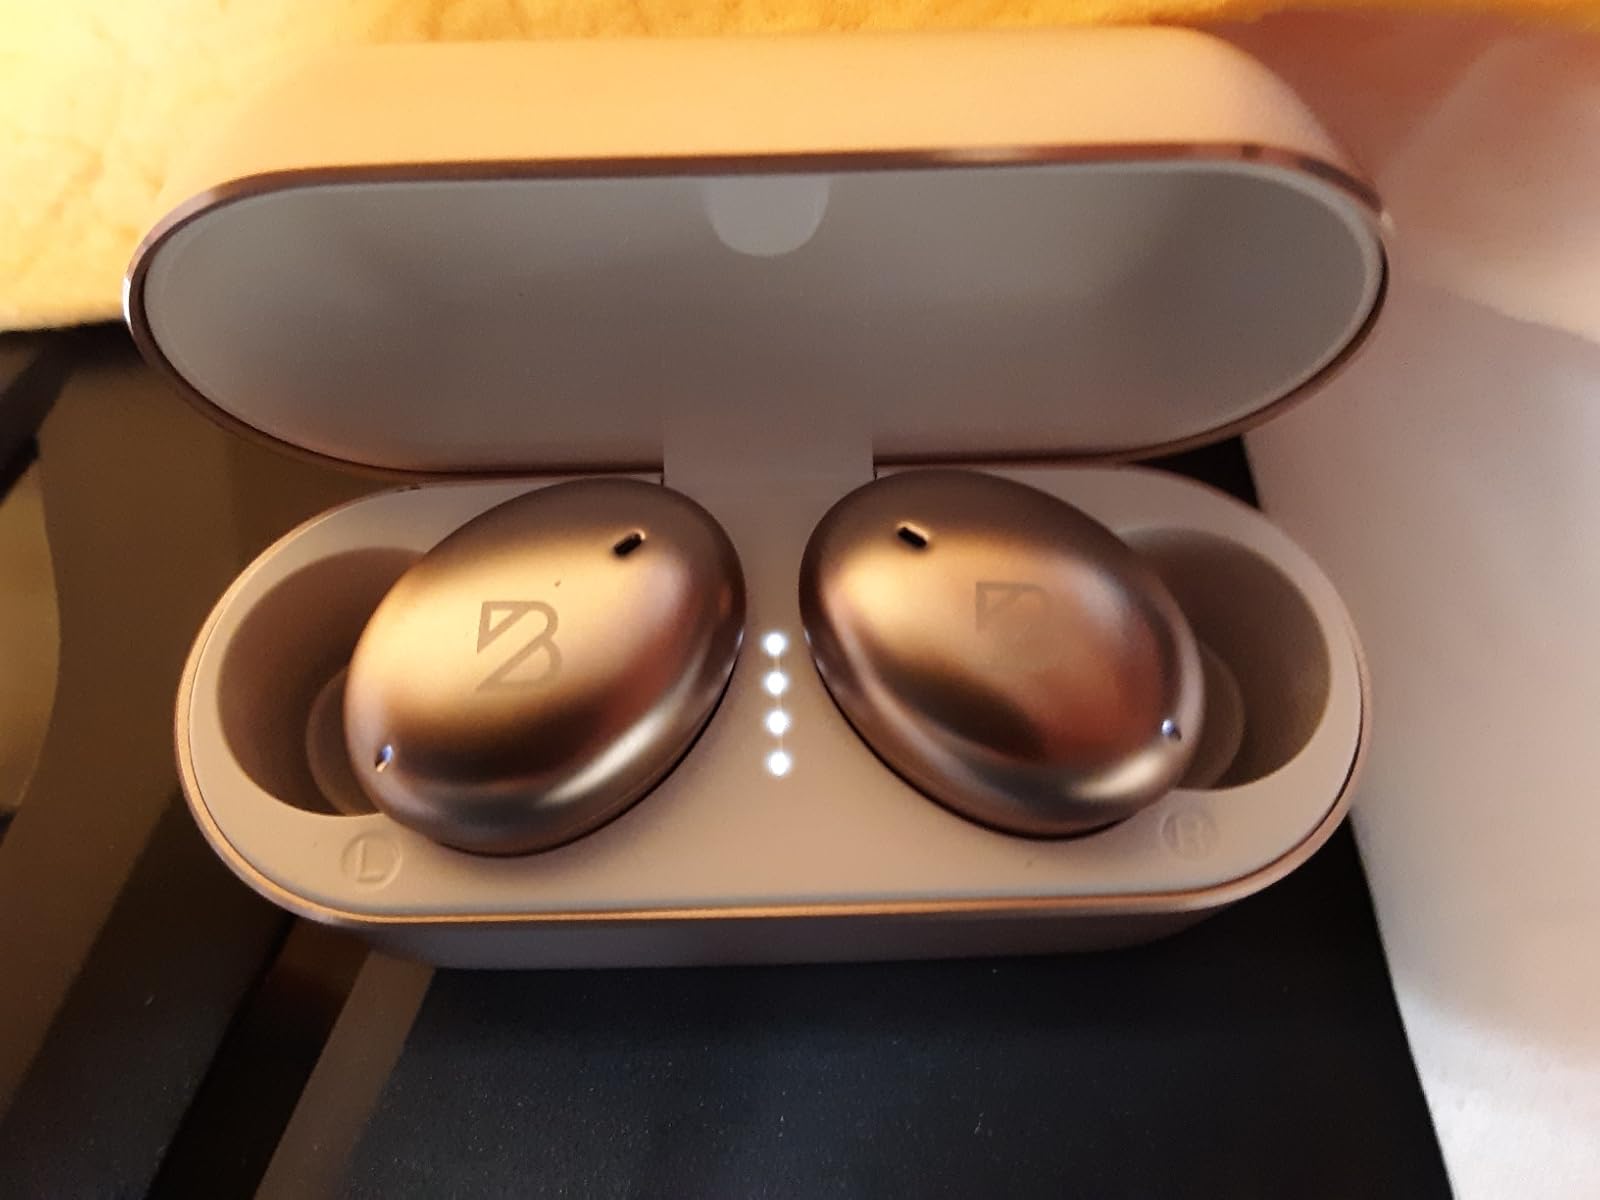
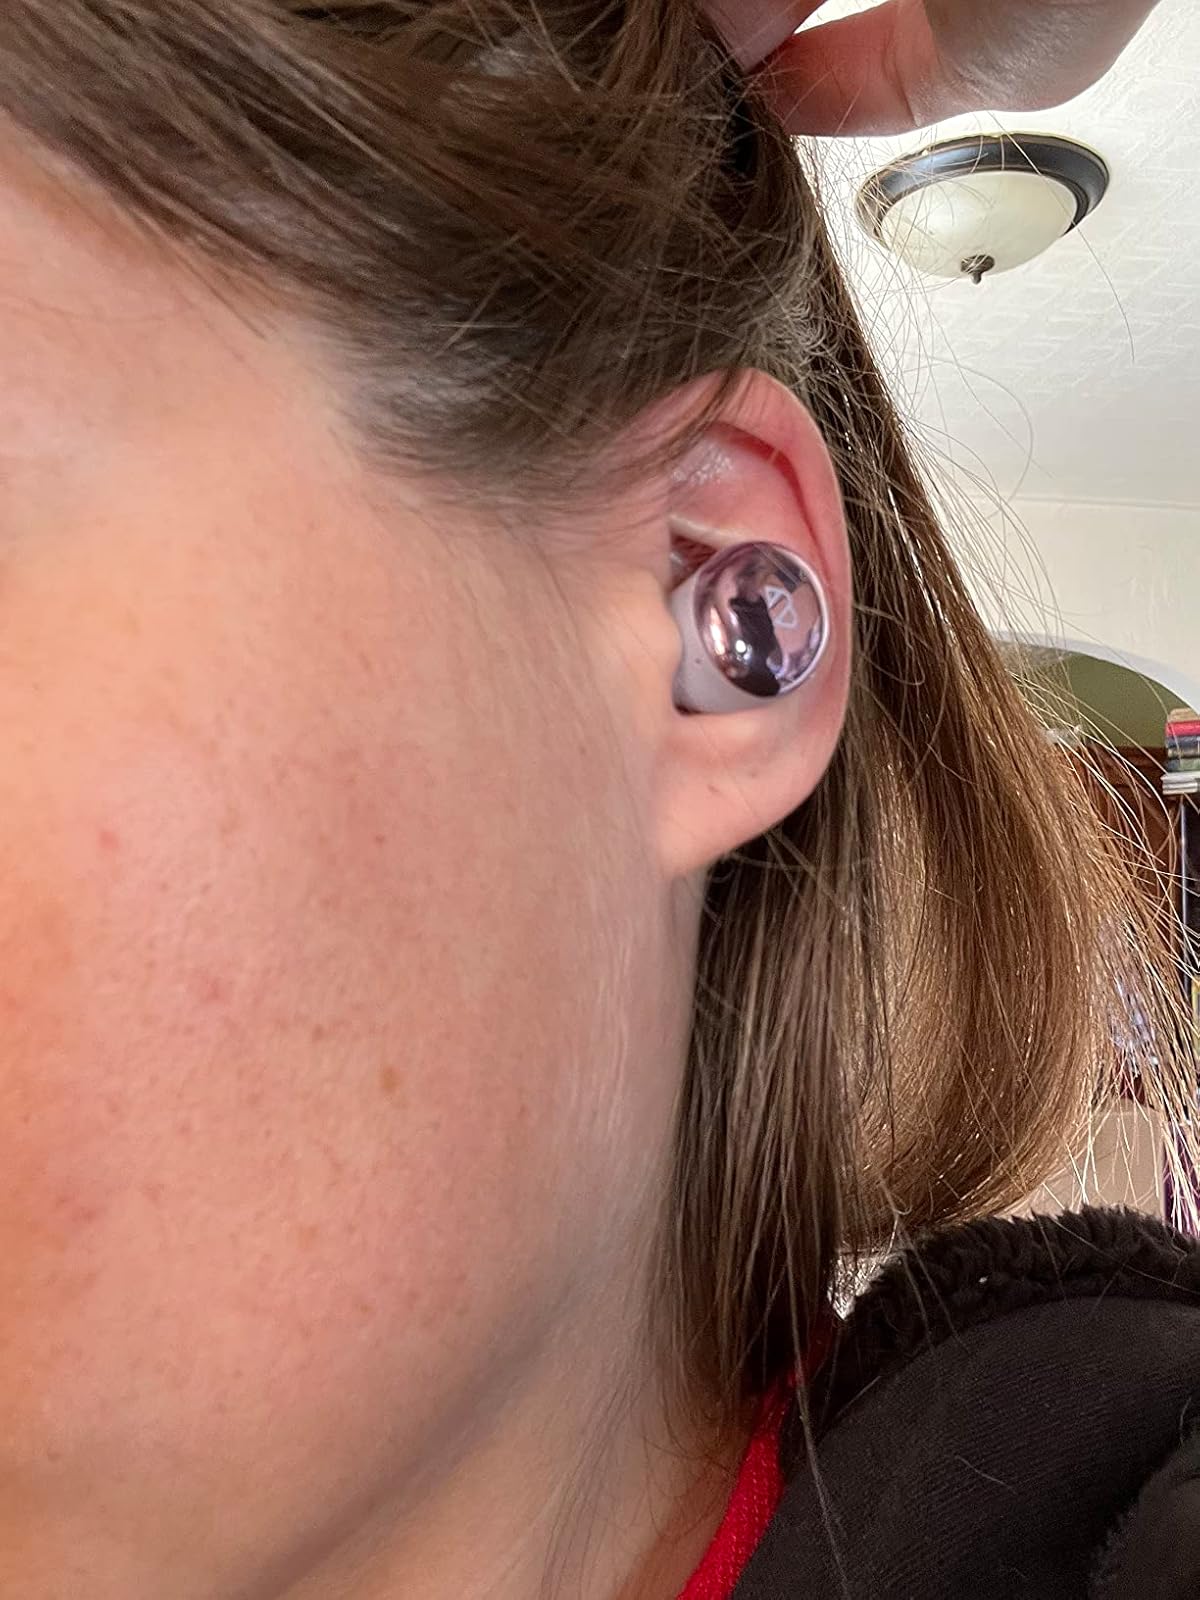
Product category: earbuds
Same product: no